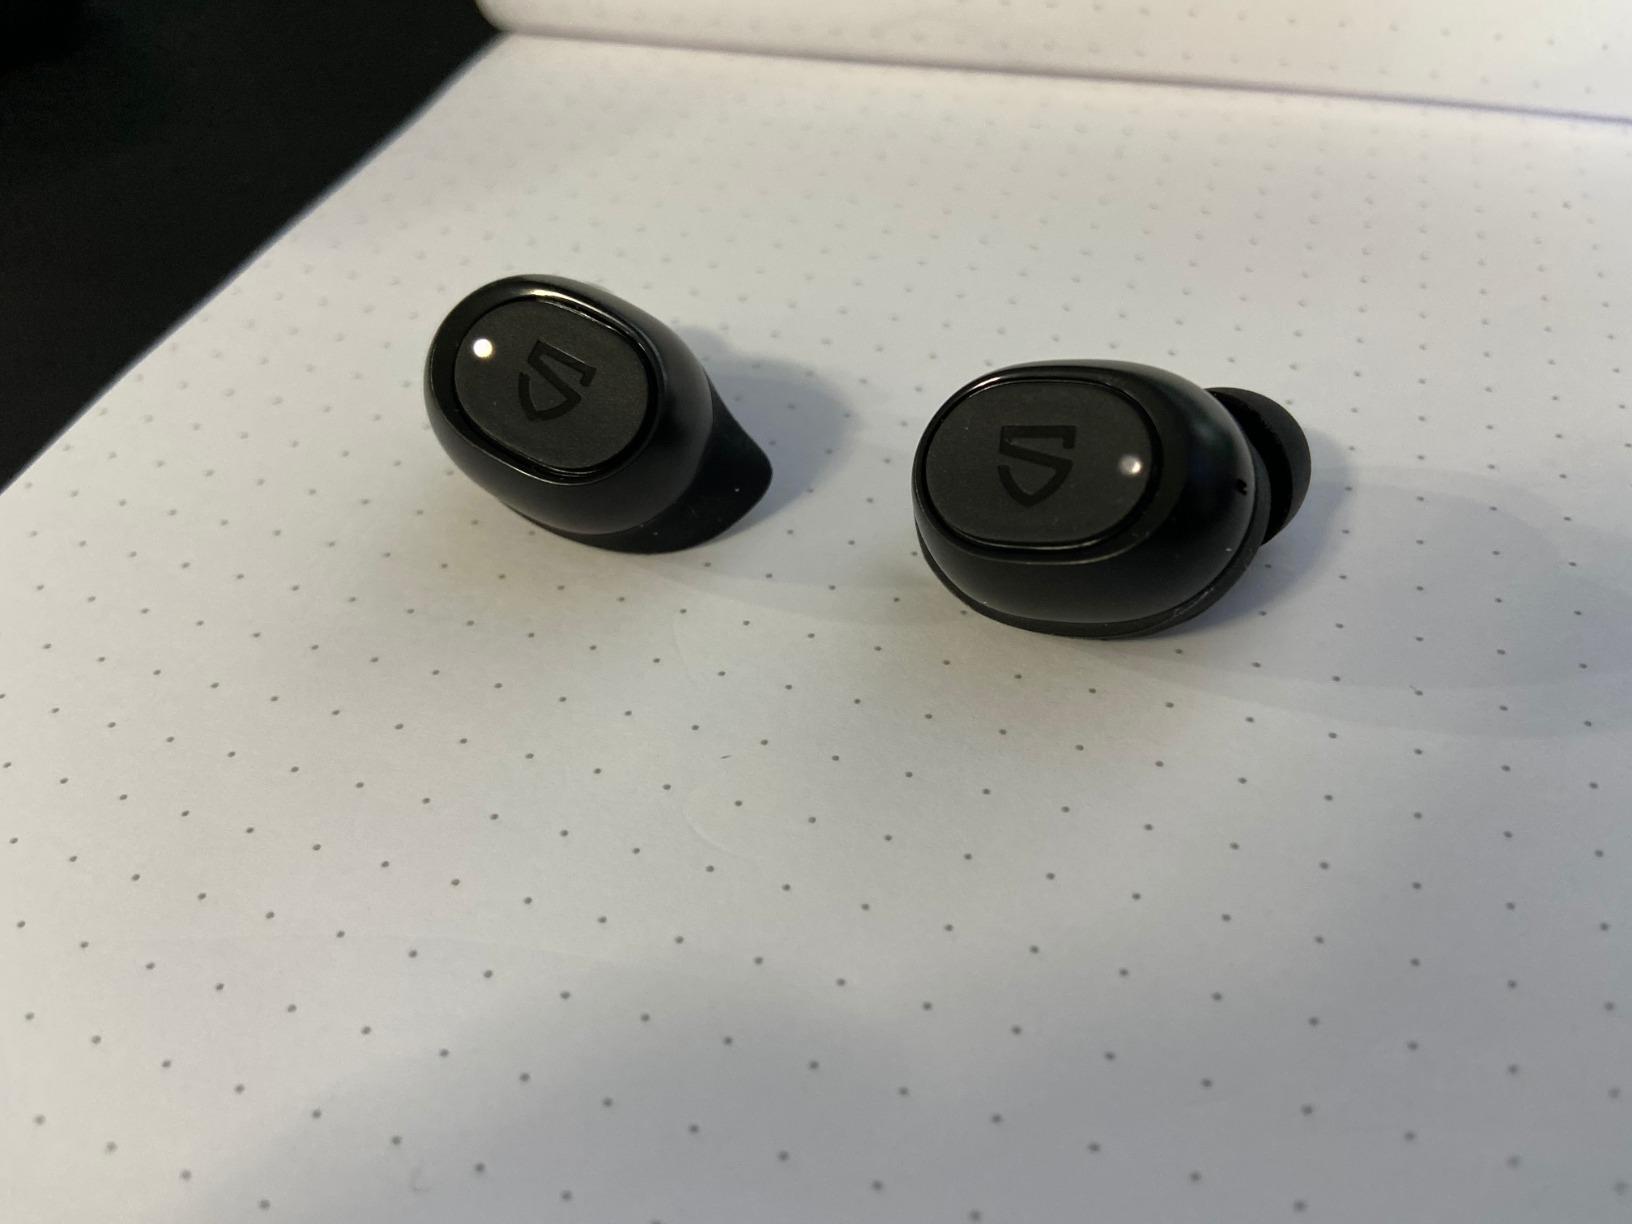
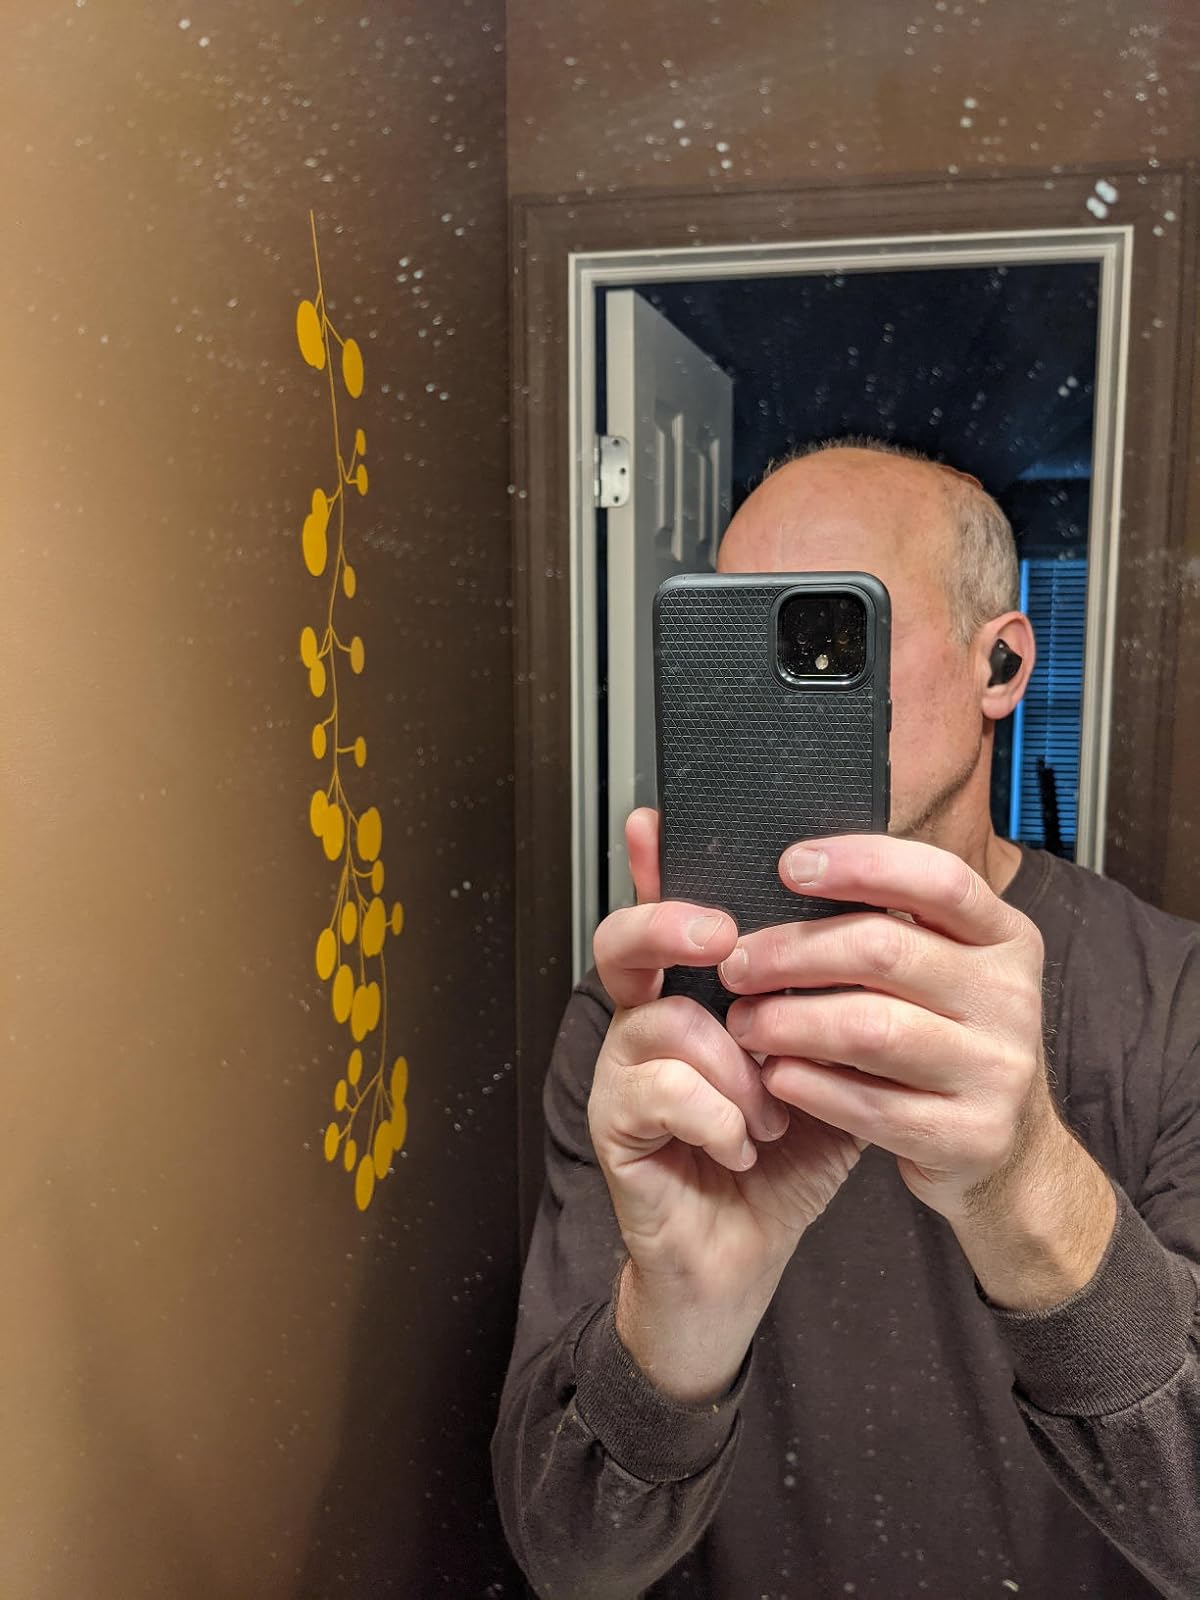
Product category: earbuds
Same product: no